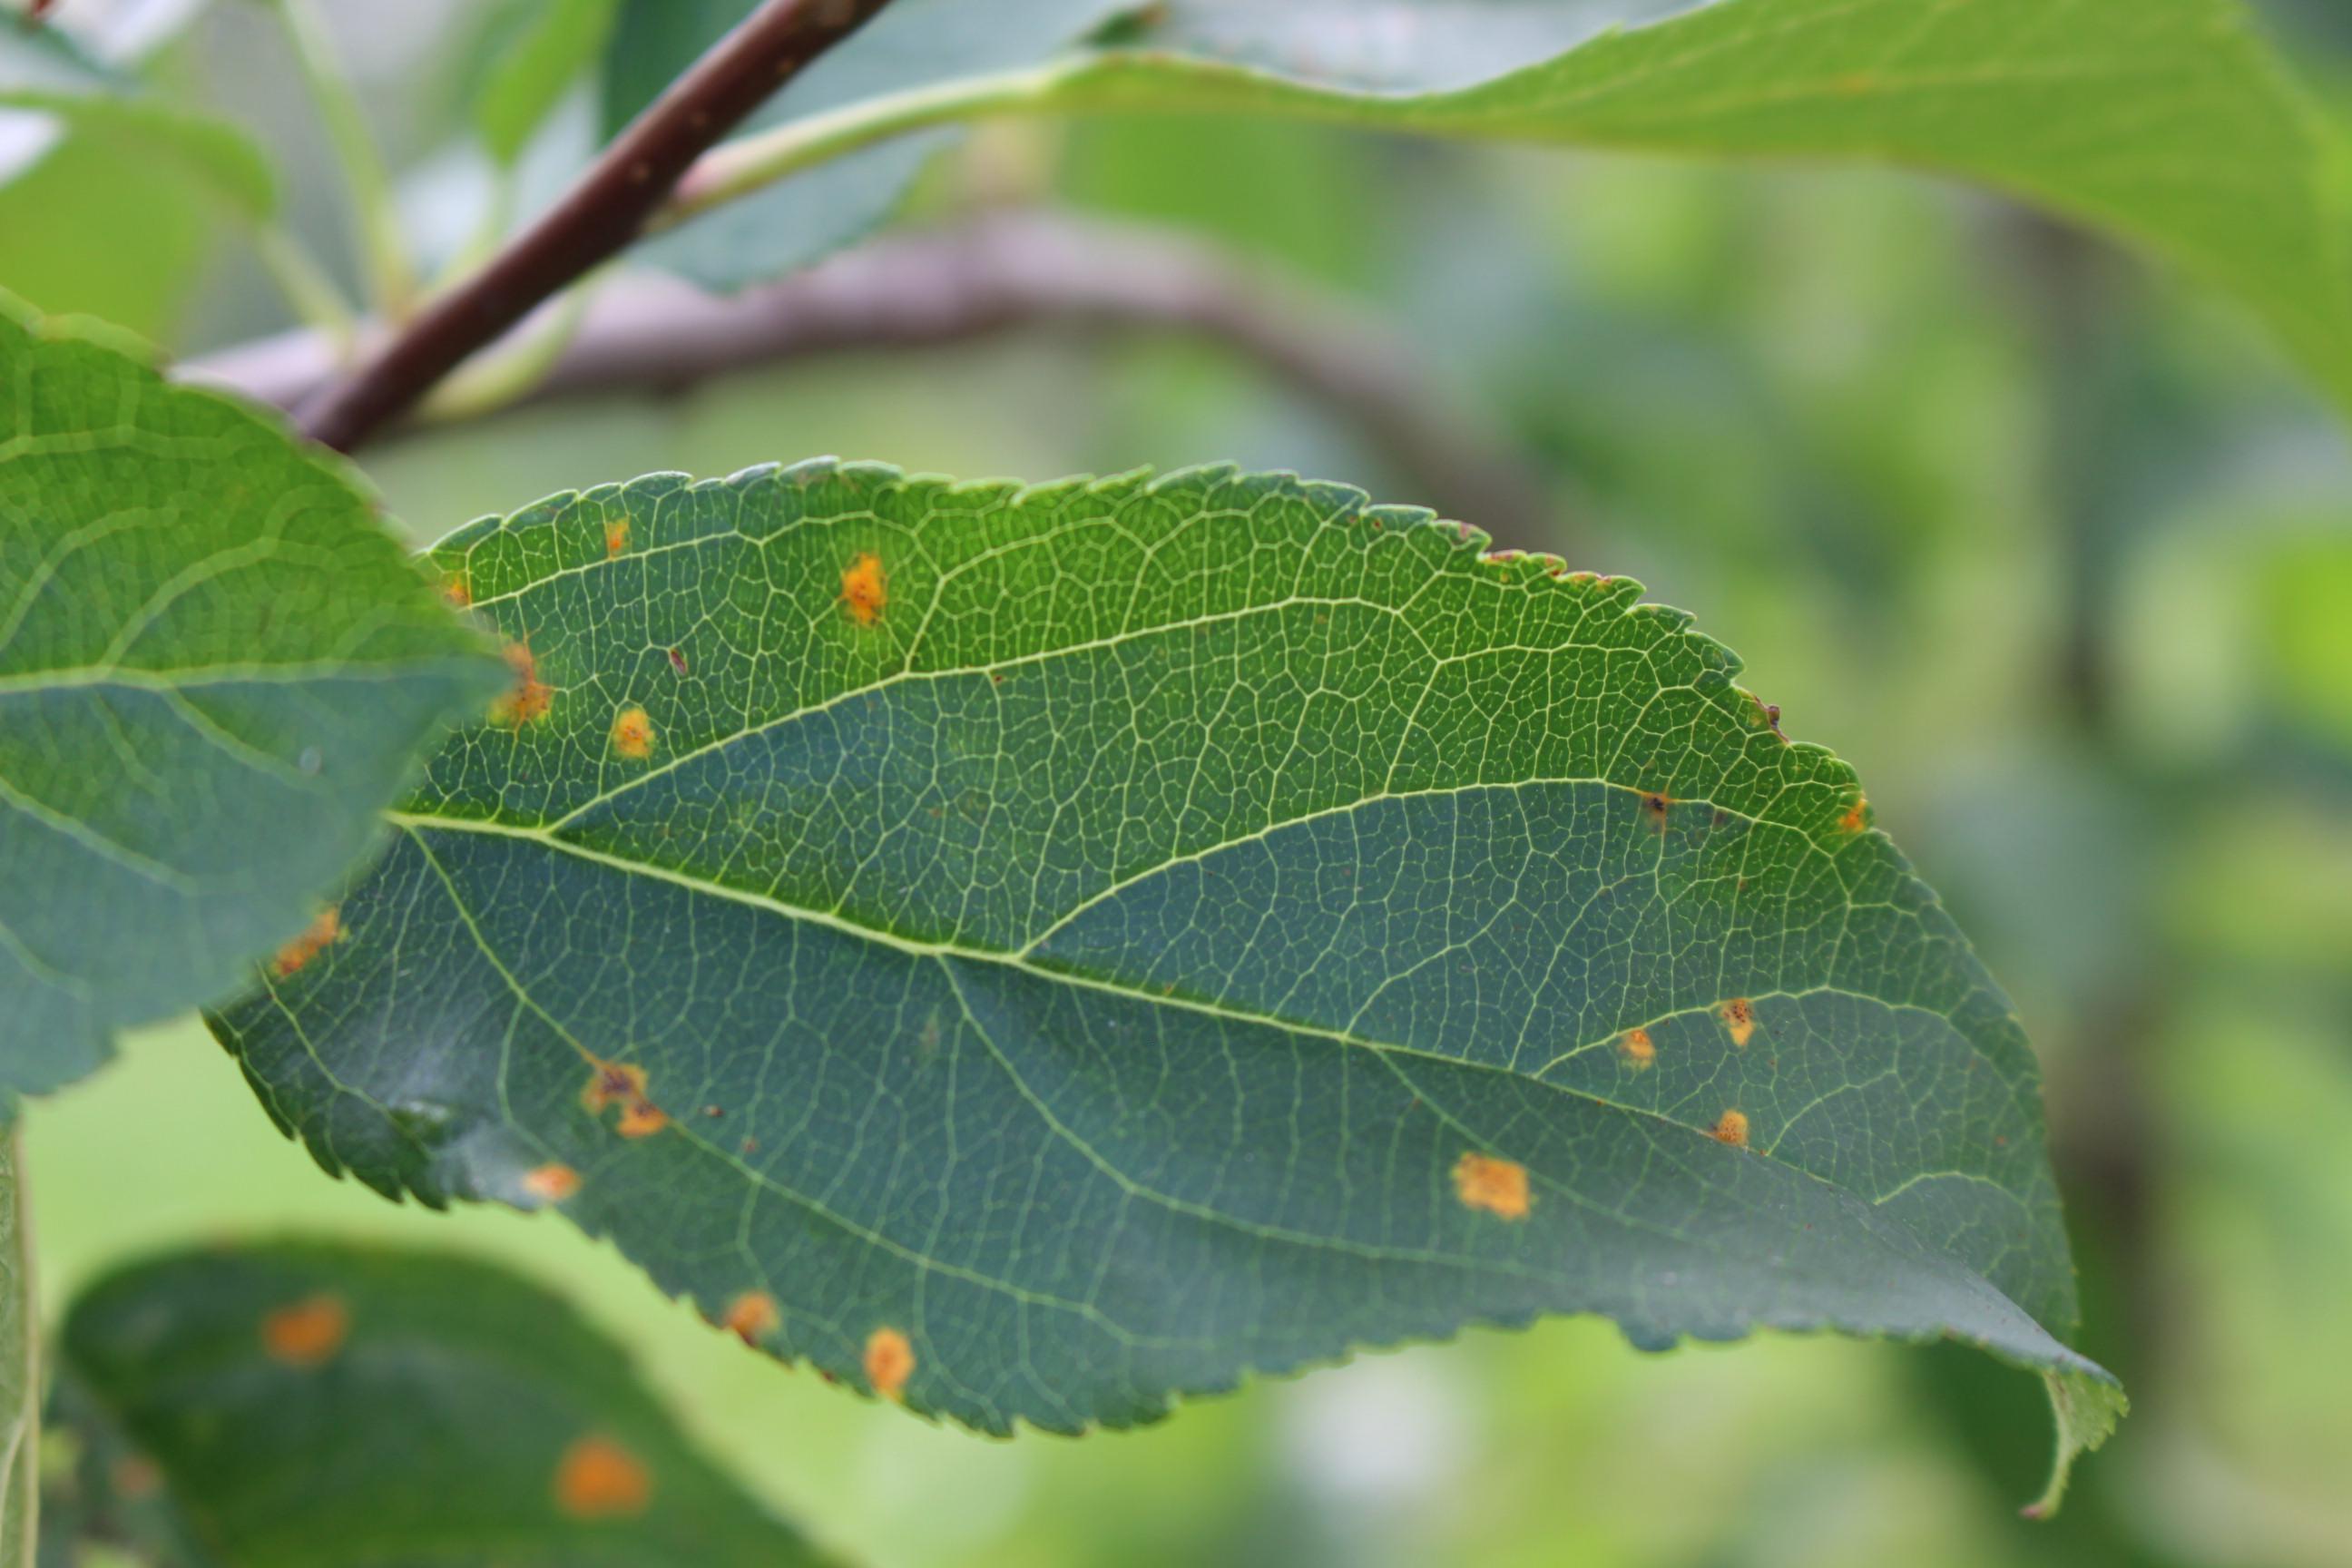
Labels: rust